Michael Venus

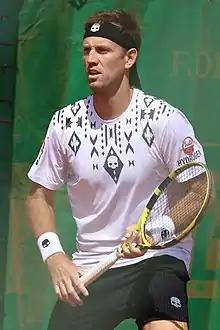
Venus at the 2022 Monte-Carlo Masters

Michael Venus (born 16 October 1987) is a New Zealand professional tennis player. He has a career-high doubles ranking of world No. 6, achieved on 29 August 2022. Venus won the 2017 French Open men's doubles partnering Ryan Harrison, and followed with a runner-up finish in the 2017 US Open mixed doubles partnering Chan Hao-ching. Venus and Harrison qualified for the year-end championships ATP Finals, where they reached the semifinals.